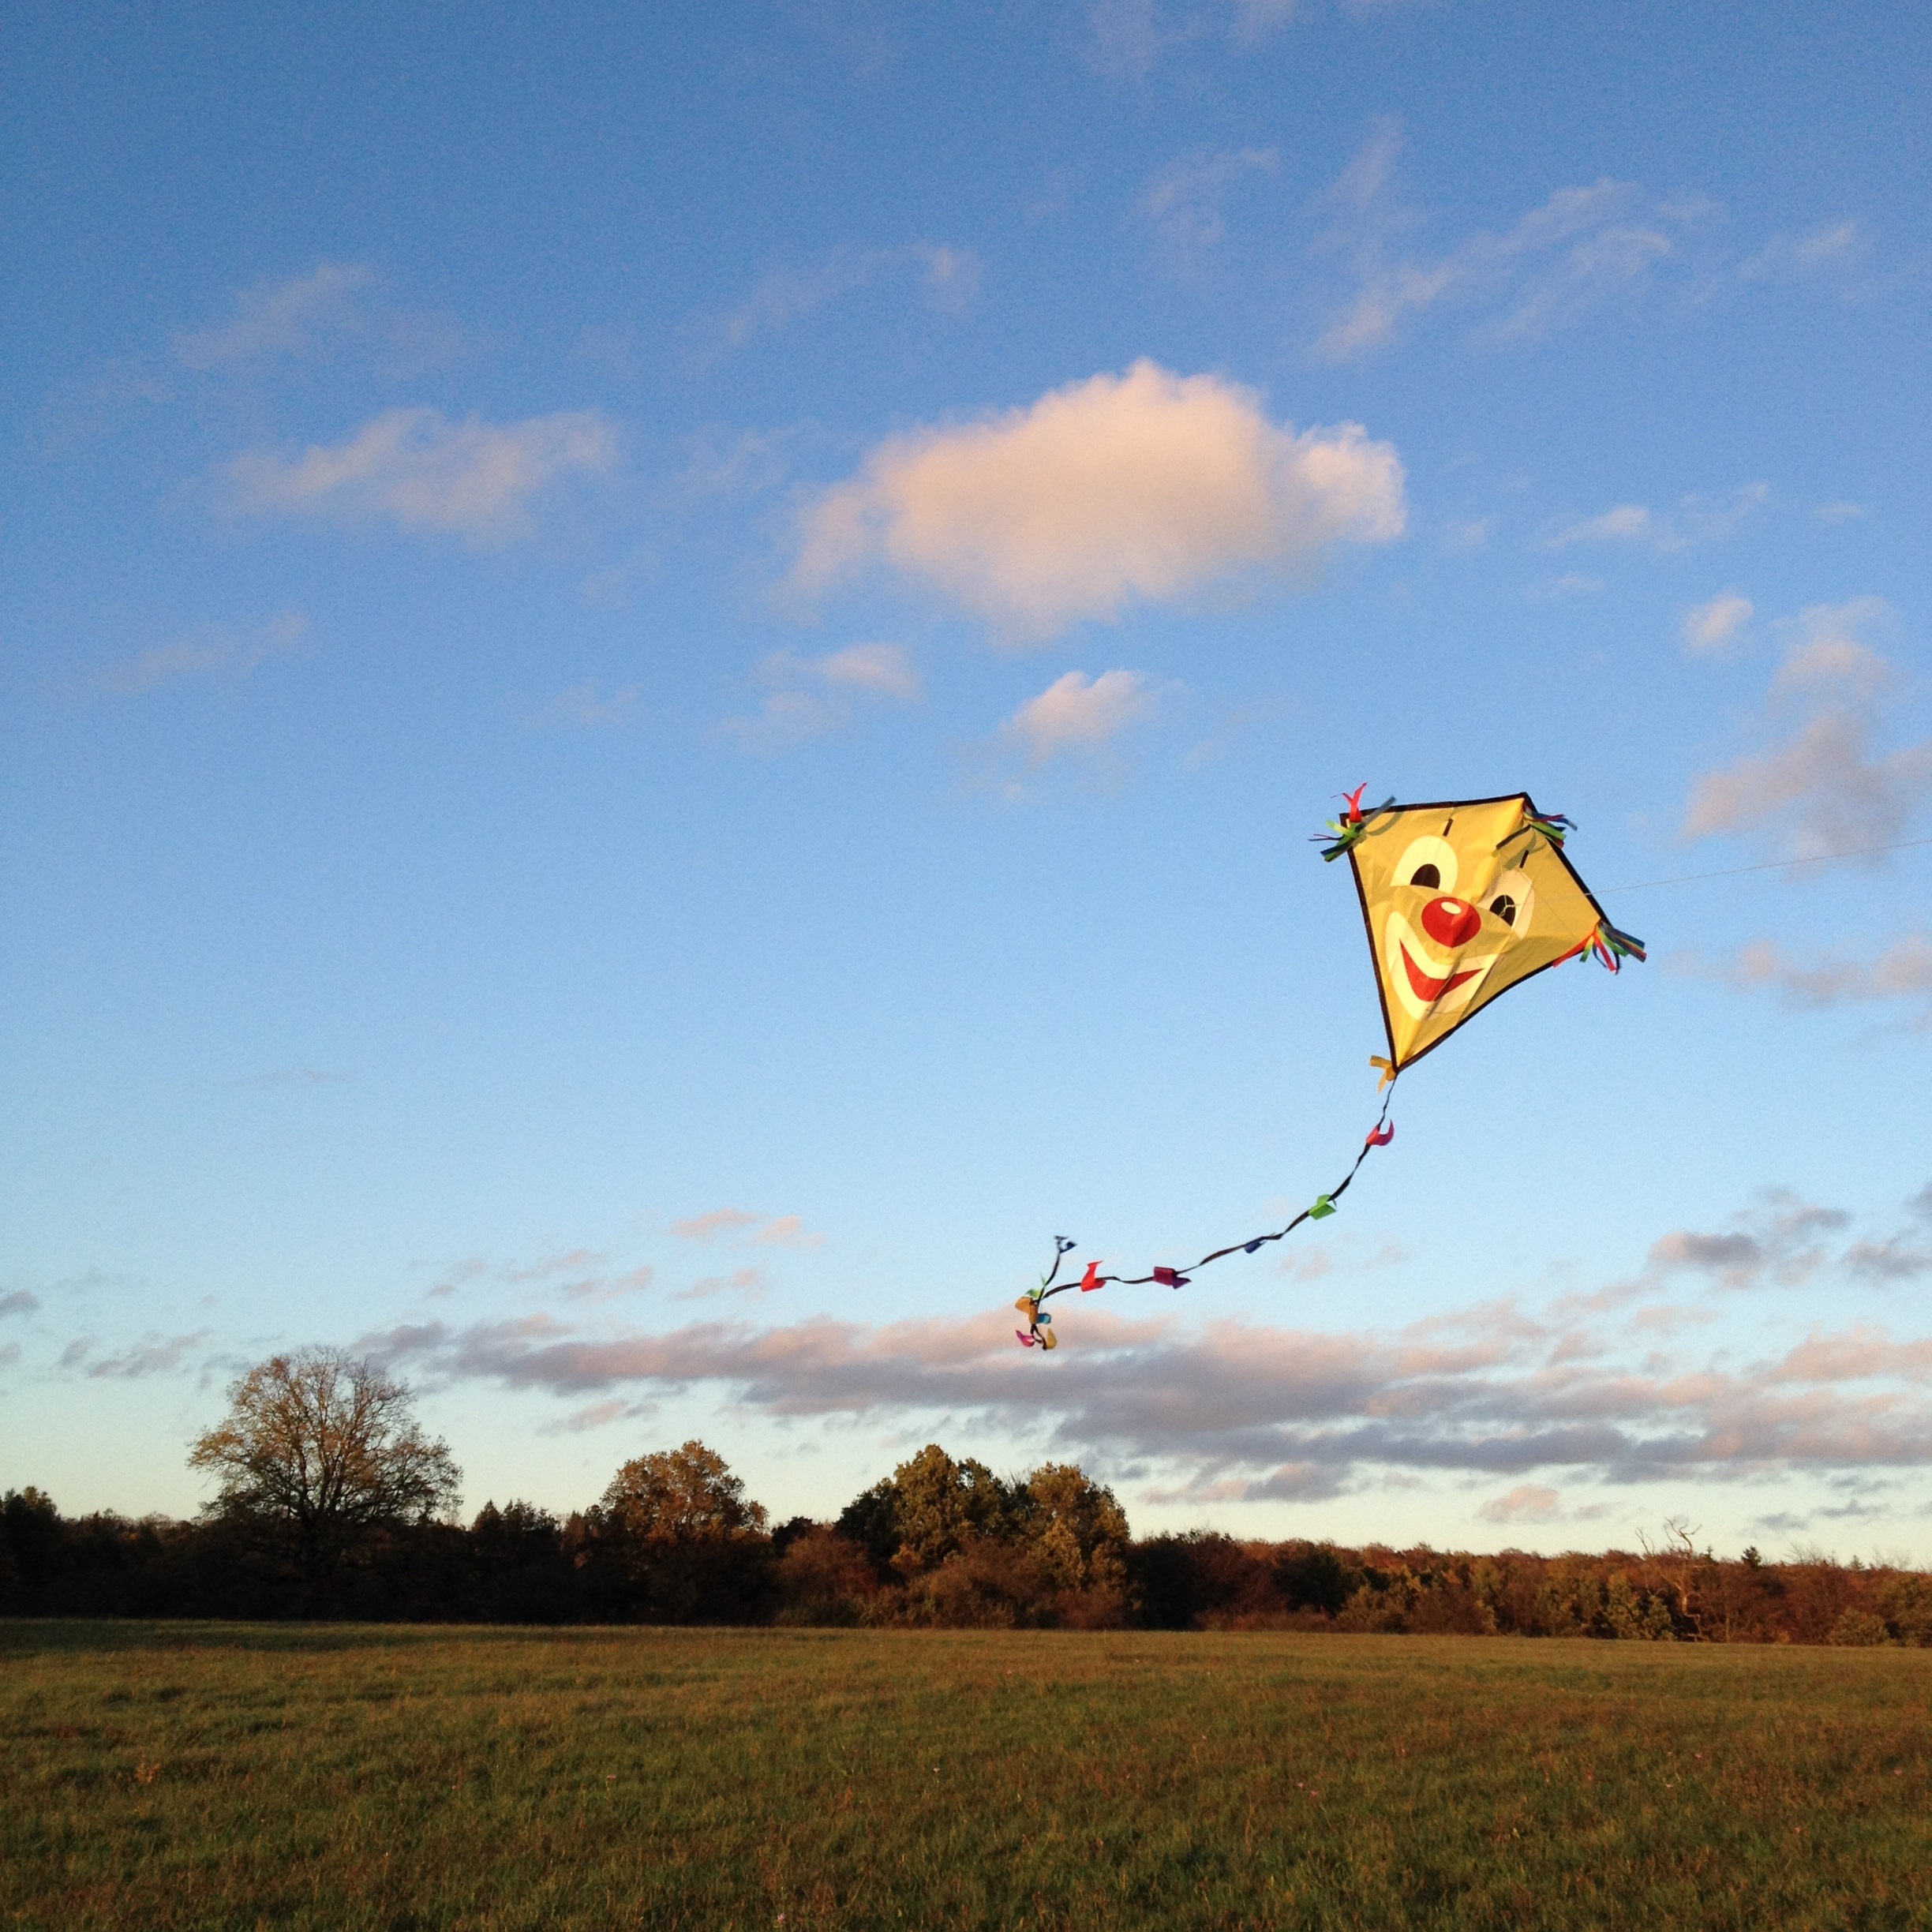
sky, wind, fly, kite, autumn, toy, sports, toys, dragons, kites rise, atmosphere of earth, windsports, kite sports, individual sports, sport kite